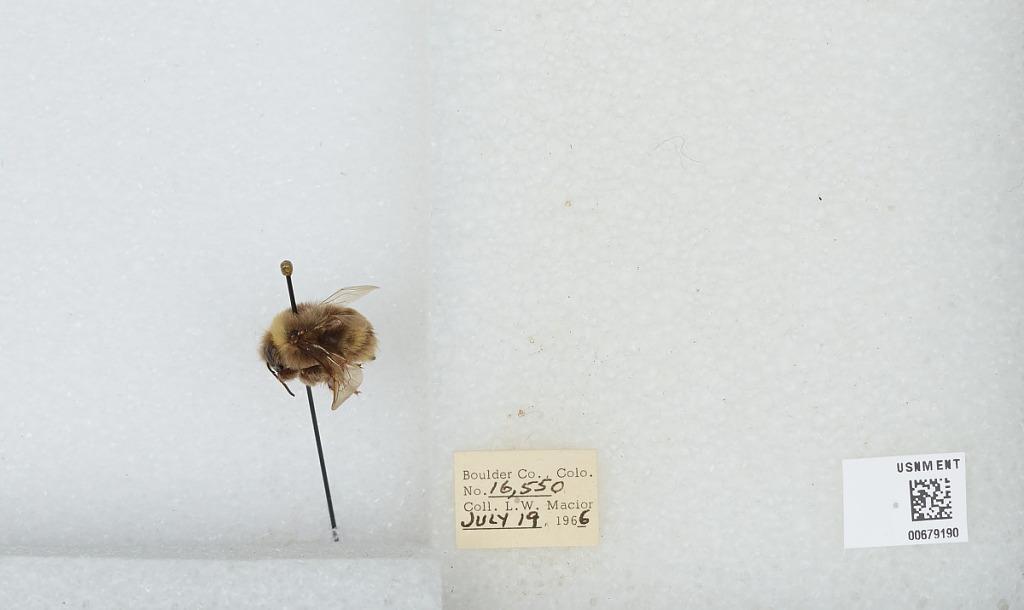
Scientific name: Bombus (Bombus) occidentalis Greene
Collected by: L. Macior
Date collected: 1966-7-19
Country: United States
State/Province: Colorado
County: Boulder
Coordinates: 40.0017, -105.308